Buk missile system

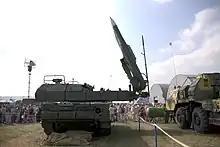
Backside of the 9A317 TELAR of Buk-M2E (export version) at the 2007 MAKS Airshow

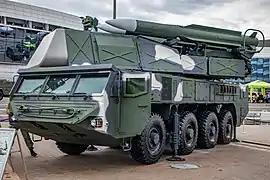
Wheeled MZKT-69225 TELAR of Buk-MB3K SAM system at Milex military exhibition, 2021

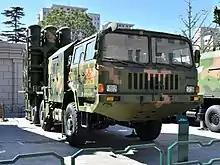
HQ-16A

The HQ-16 is a medium range semi-active radar homing surface-to-air missile developed by the People's Republic of China.